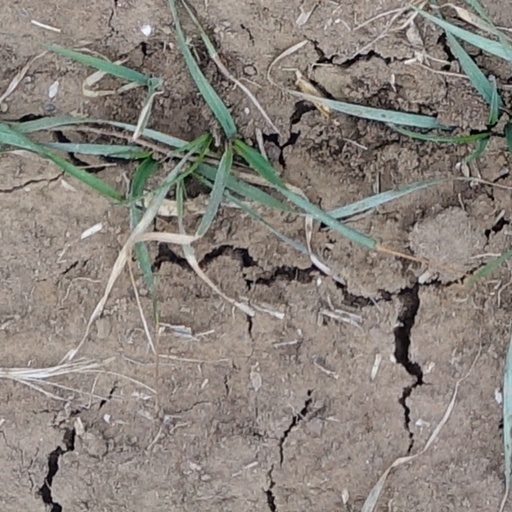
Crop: wheat